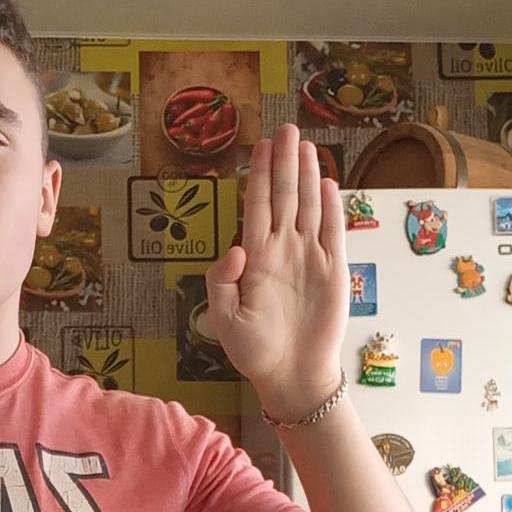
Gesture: stop